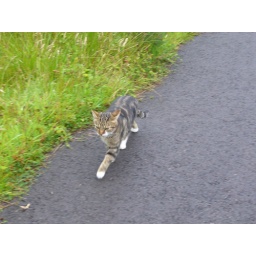
cute little cat wandering around